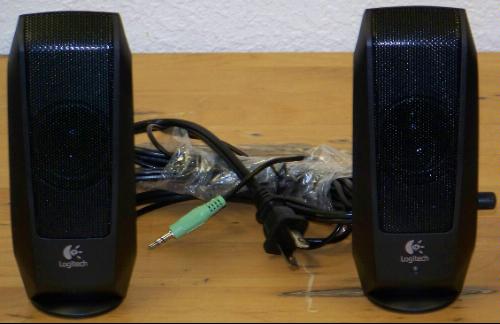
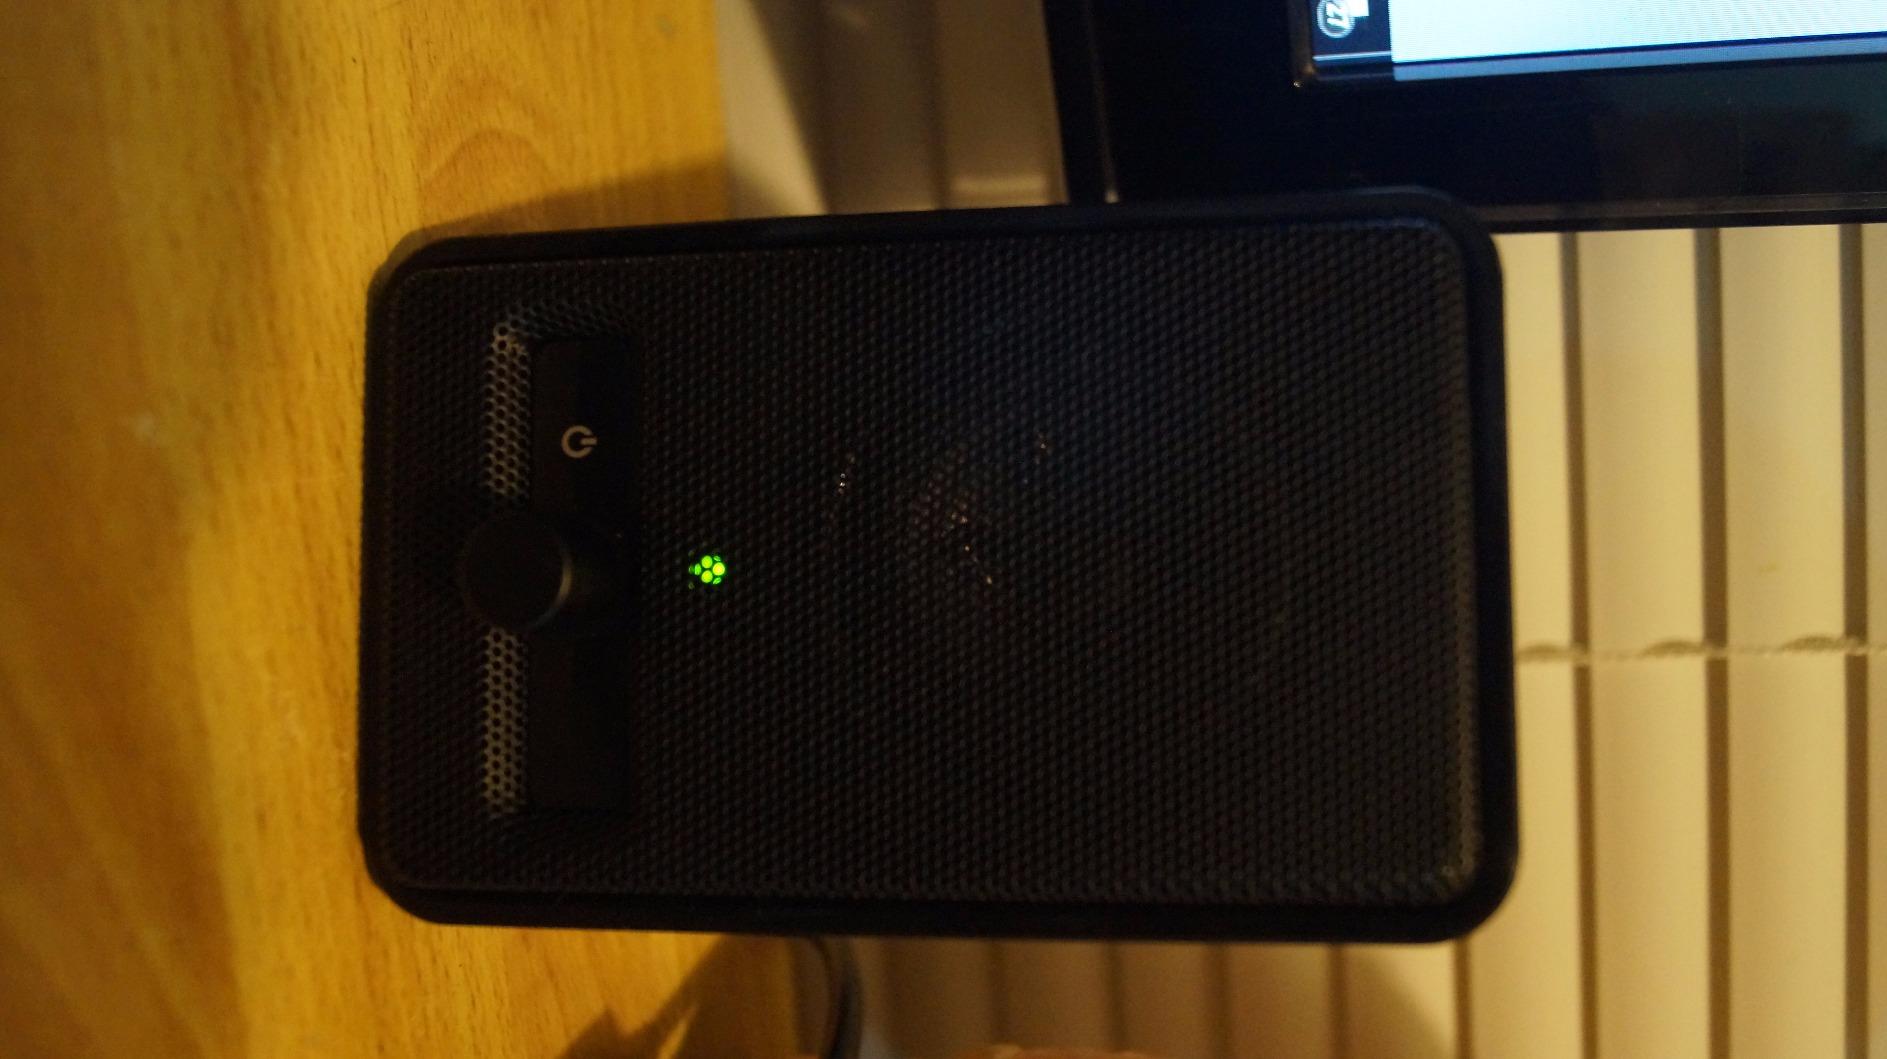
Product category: speaker
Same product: no